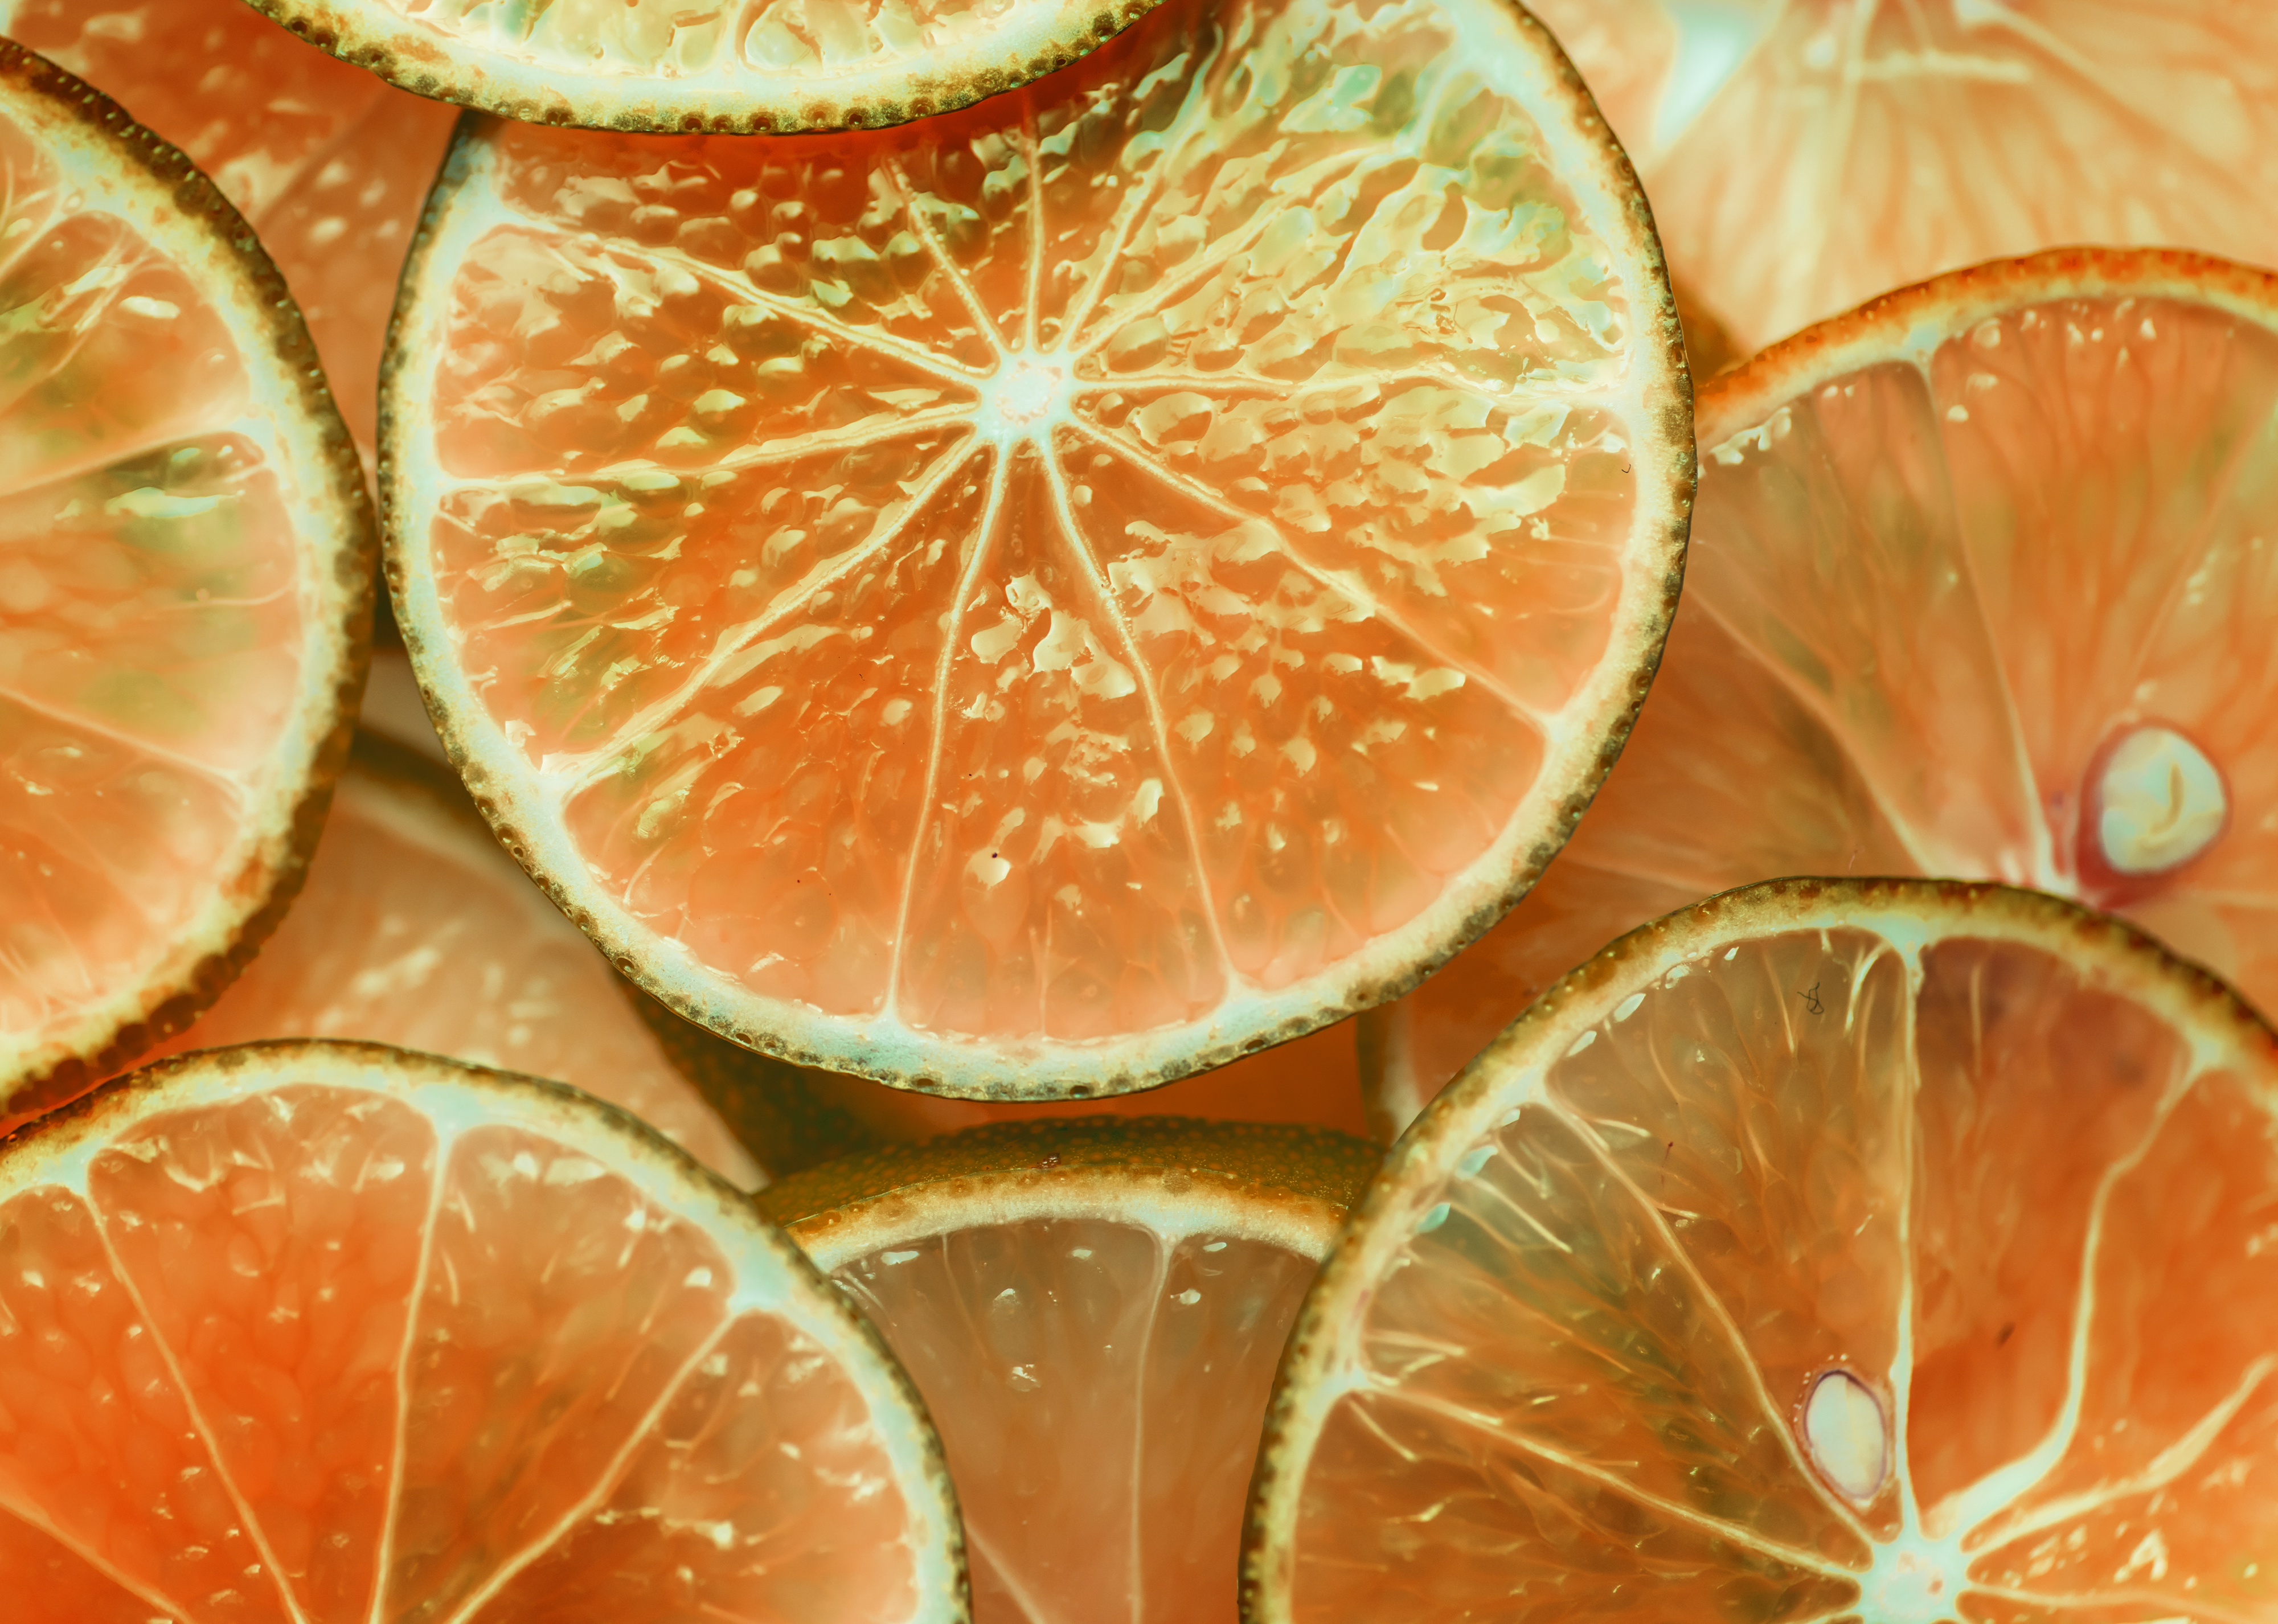
background, bright, circle, citrus, close up, closeup, colorful, cut, diet, dieting, eating, foods, fresh, freshly, fruit, healthy, juicy, natural, nutrition, orange, organic, pattern, portion, ripe, saturated, sliced, slices, summer, sweet, tasty, texture, vegan, vegetarian, rangpur, mandarin orange, clementine, food, lime, bitter orange, tangelo, grapefruit, tangerine, citric acid, plant, valencia orange, lemon, citron, vegetarian food, Ugli fruit, natural foods, organism, produce, calamondin, key lime, cuisine, ingredient, superfood